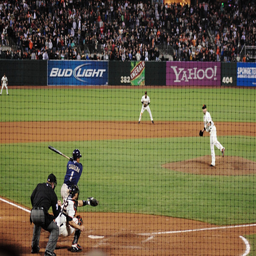
The baseball game is proceeding at a rapid pace.
a group of men playing baseball on a field in front of an audience
The view of a professional baseball game from behind home plate.
A baseball game is played in front of a full crowd.
A baseball game is in action as a batter swings.